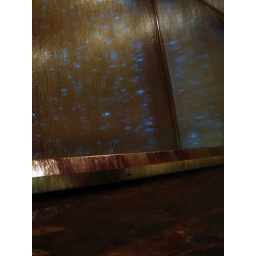
Kyoto, Japan: wall of color-changing water in the lobby of our hotel